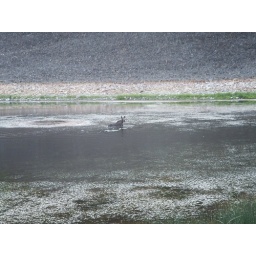
female moose in water